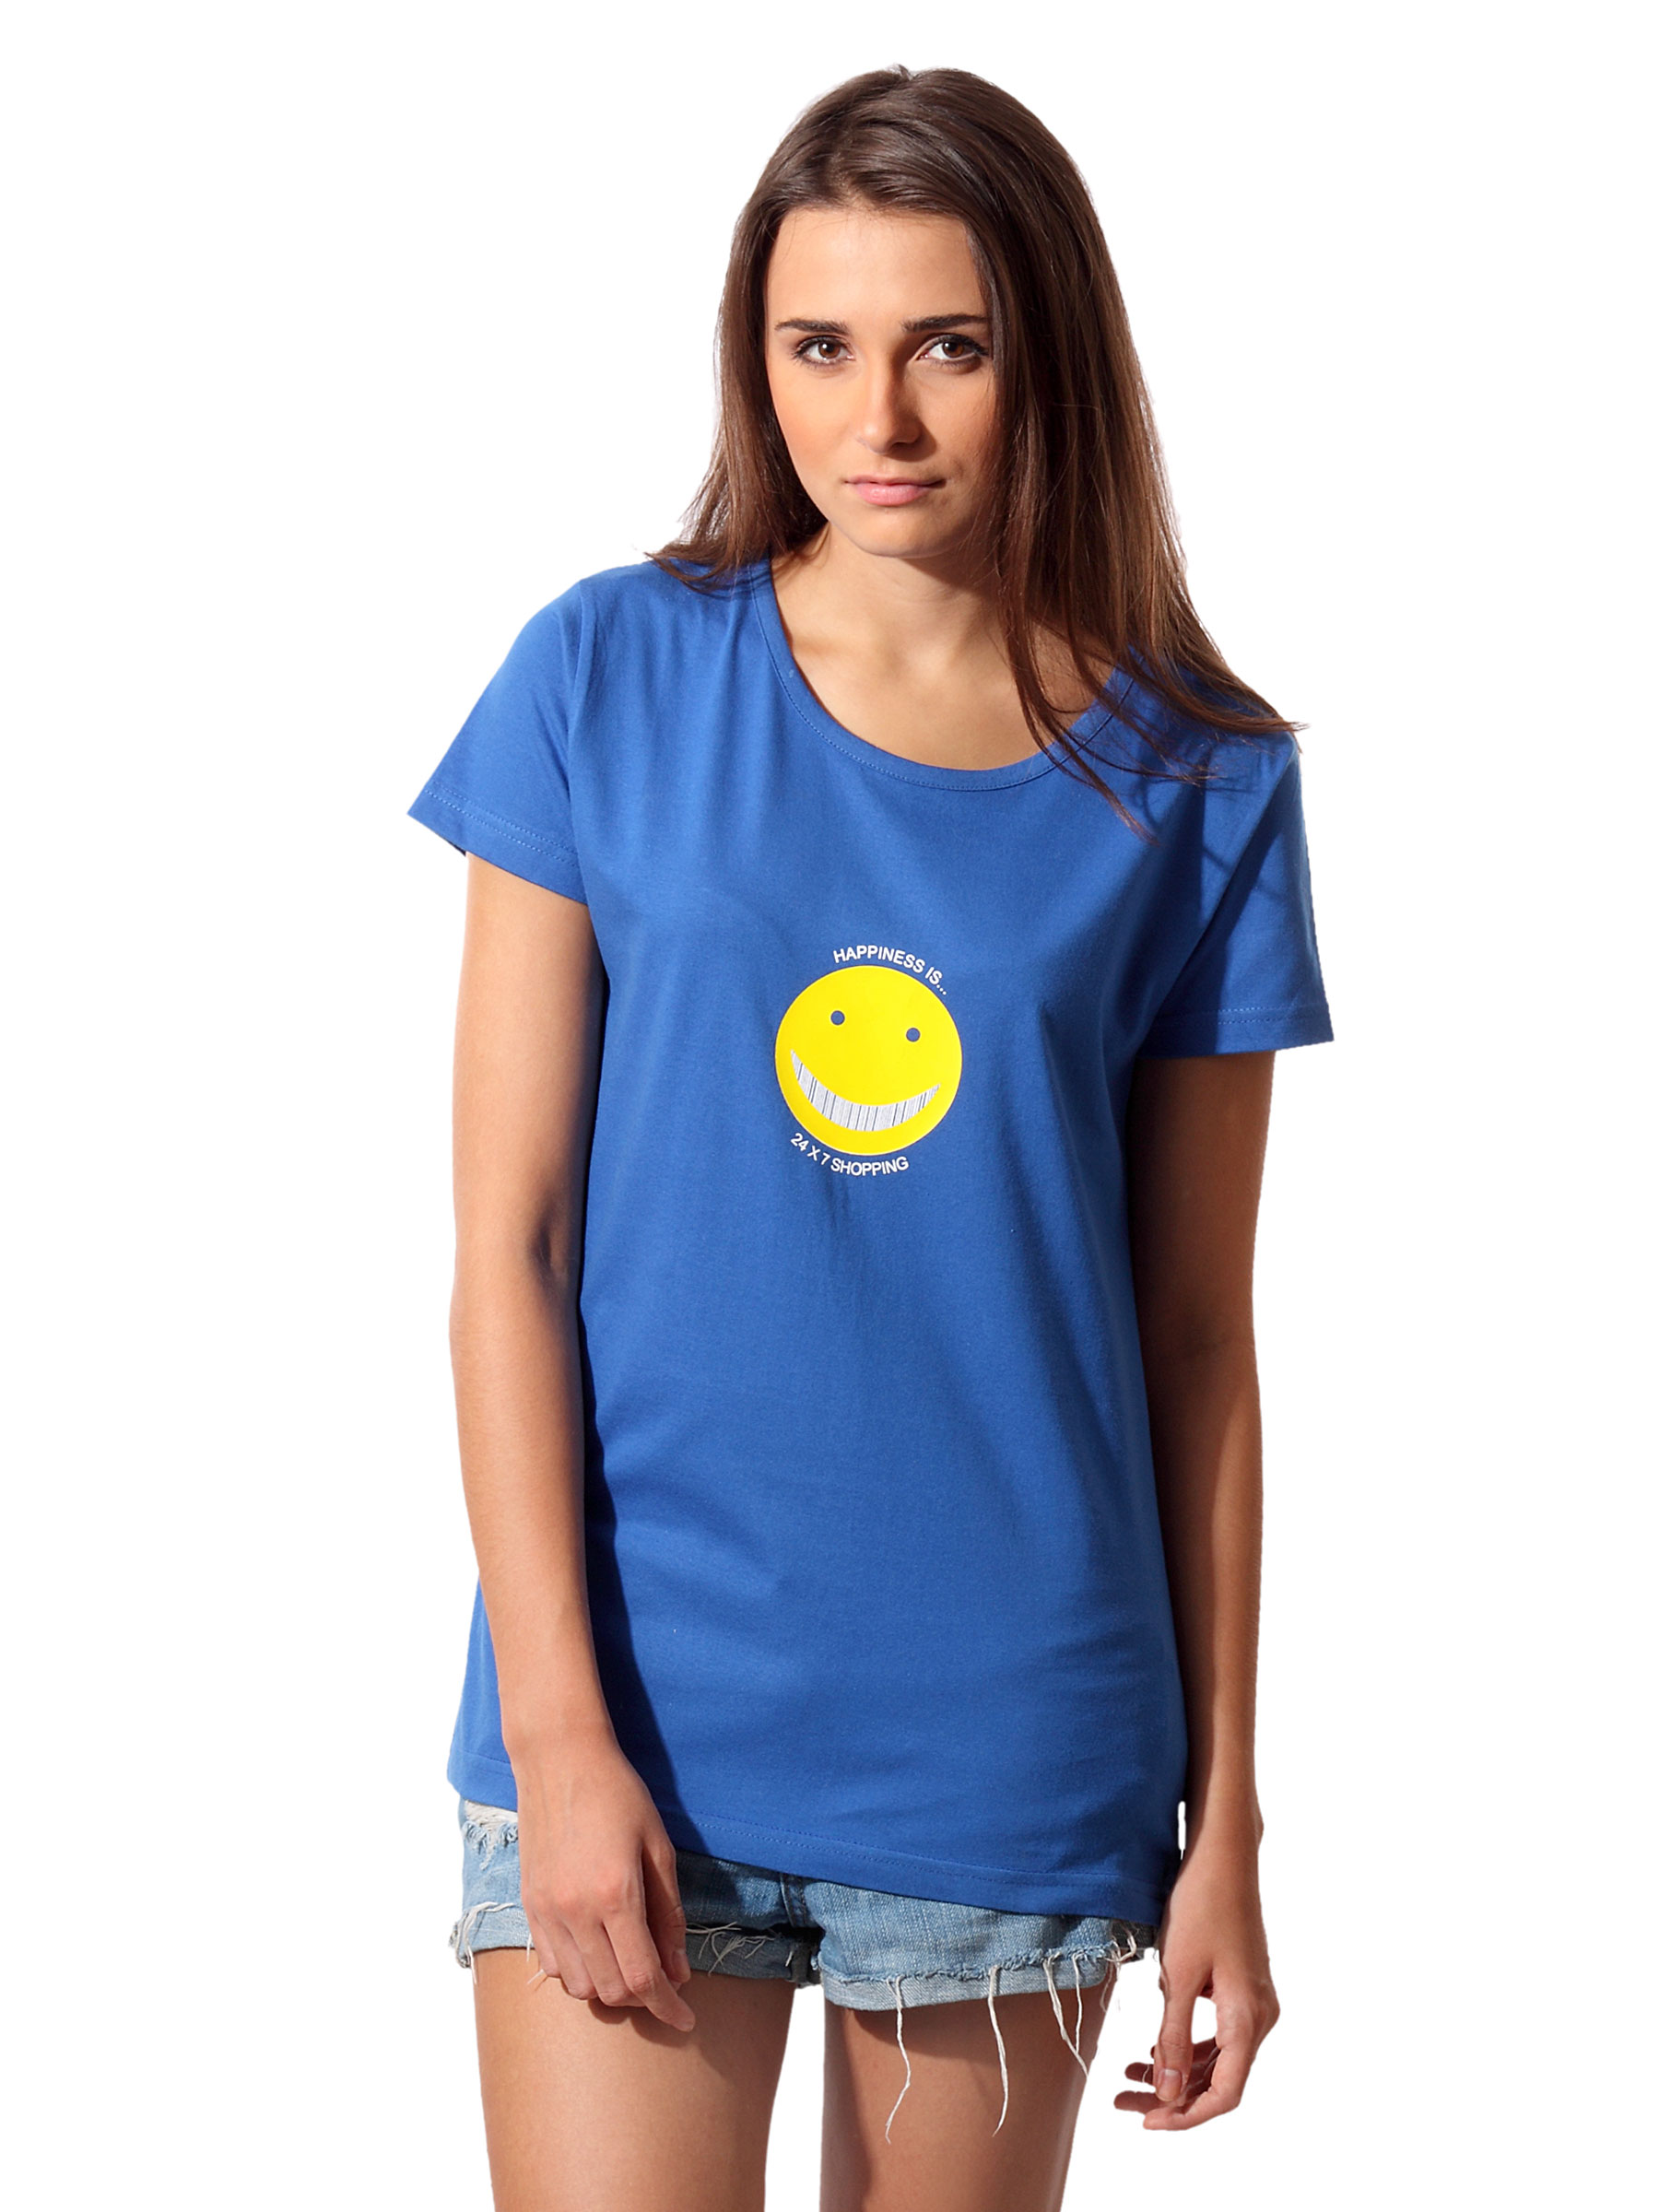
Tantra Women Blue Shopping T-shirt
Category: Apparel / Topwear / Tshirts
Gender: Women
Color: Blue
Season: Summer 2012
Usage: Casual